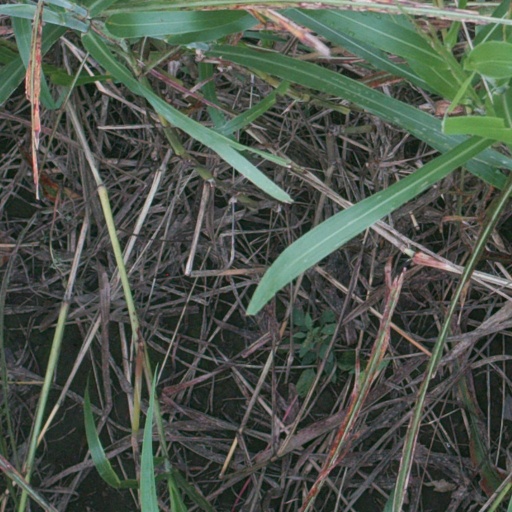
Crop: sorghum